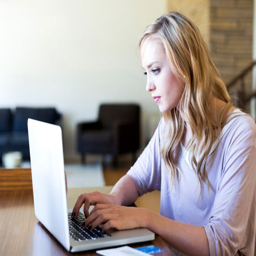
back from the future : the laptop in its correct , modern setting